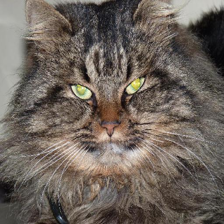
Label: animals